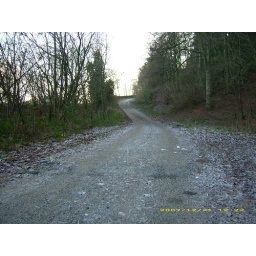
The old road running by Basenthwaite lake